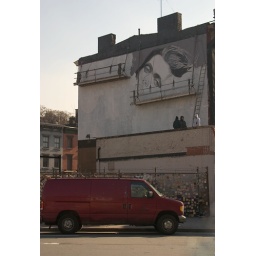
A truck and a wall next to a fence covered in tile.